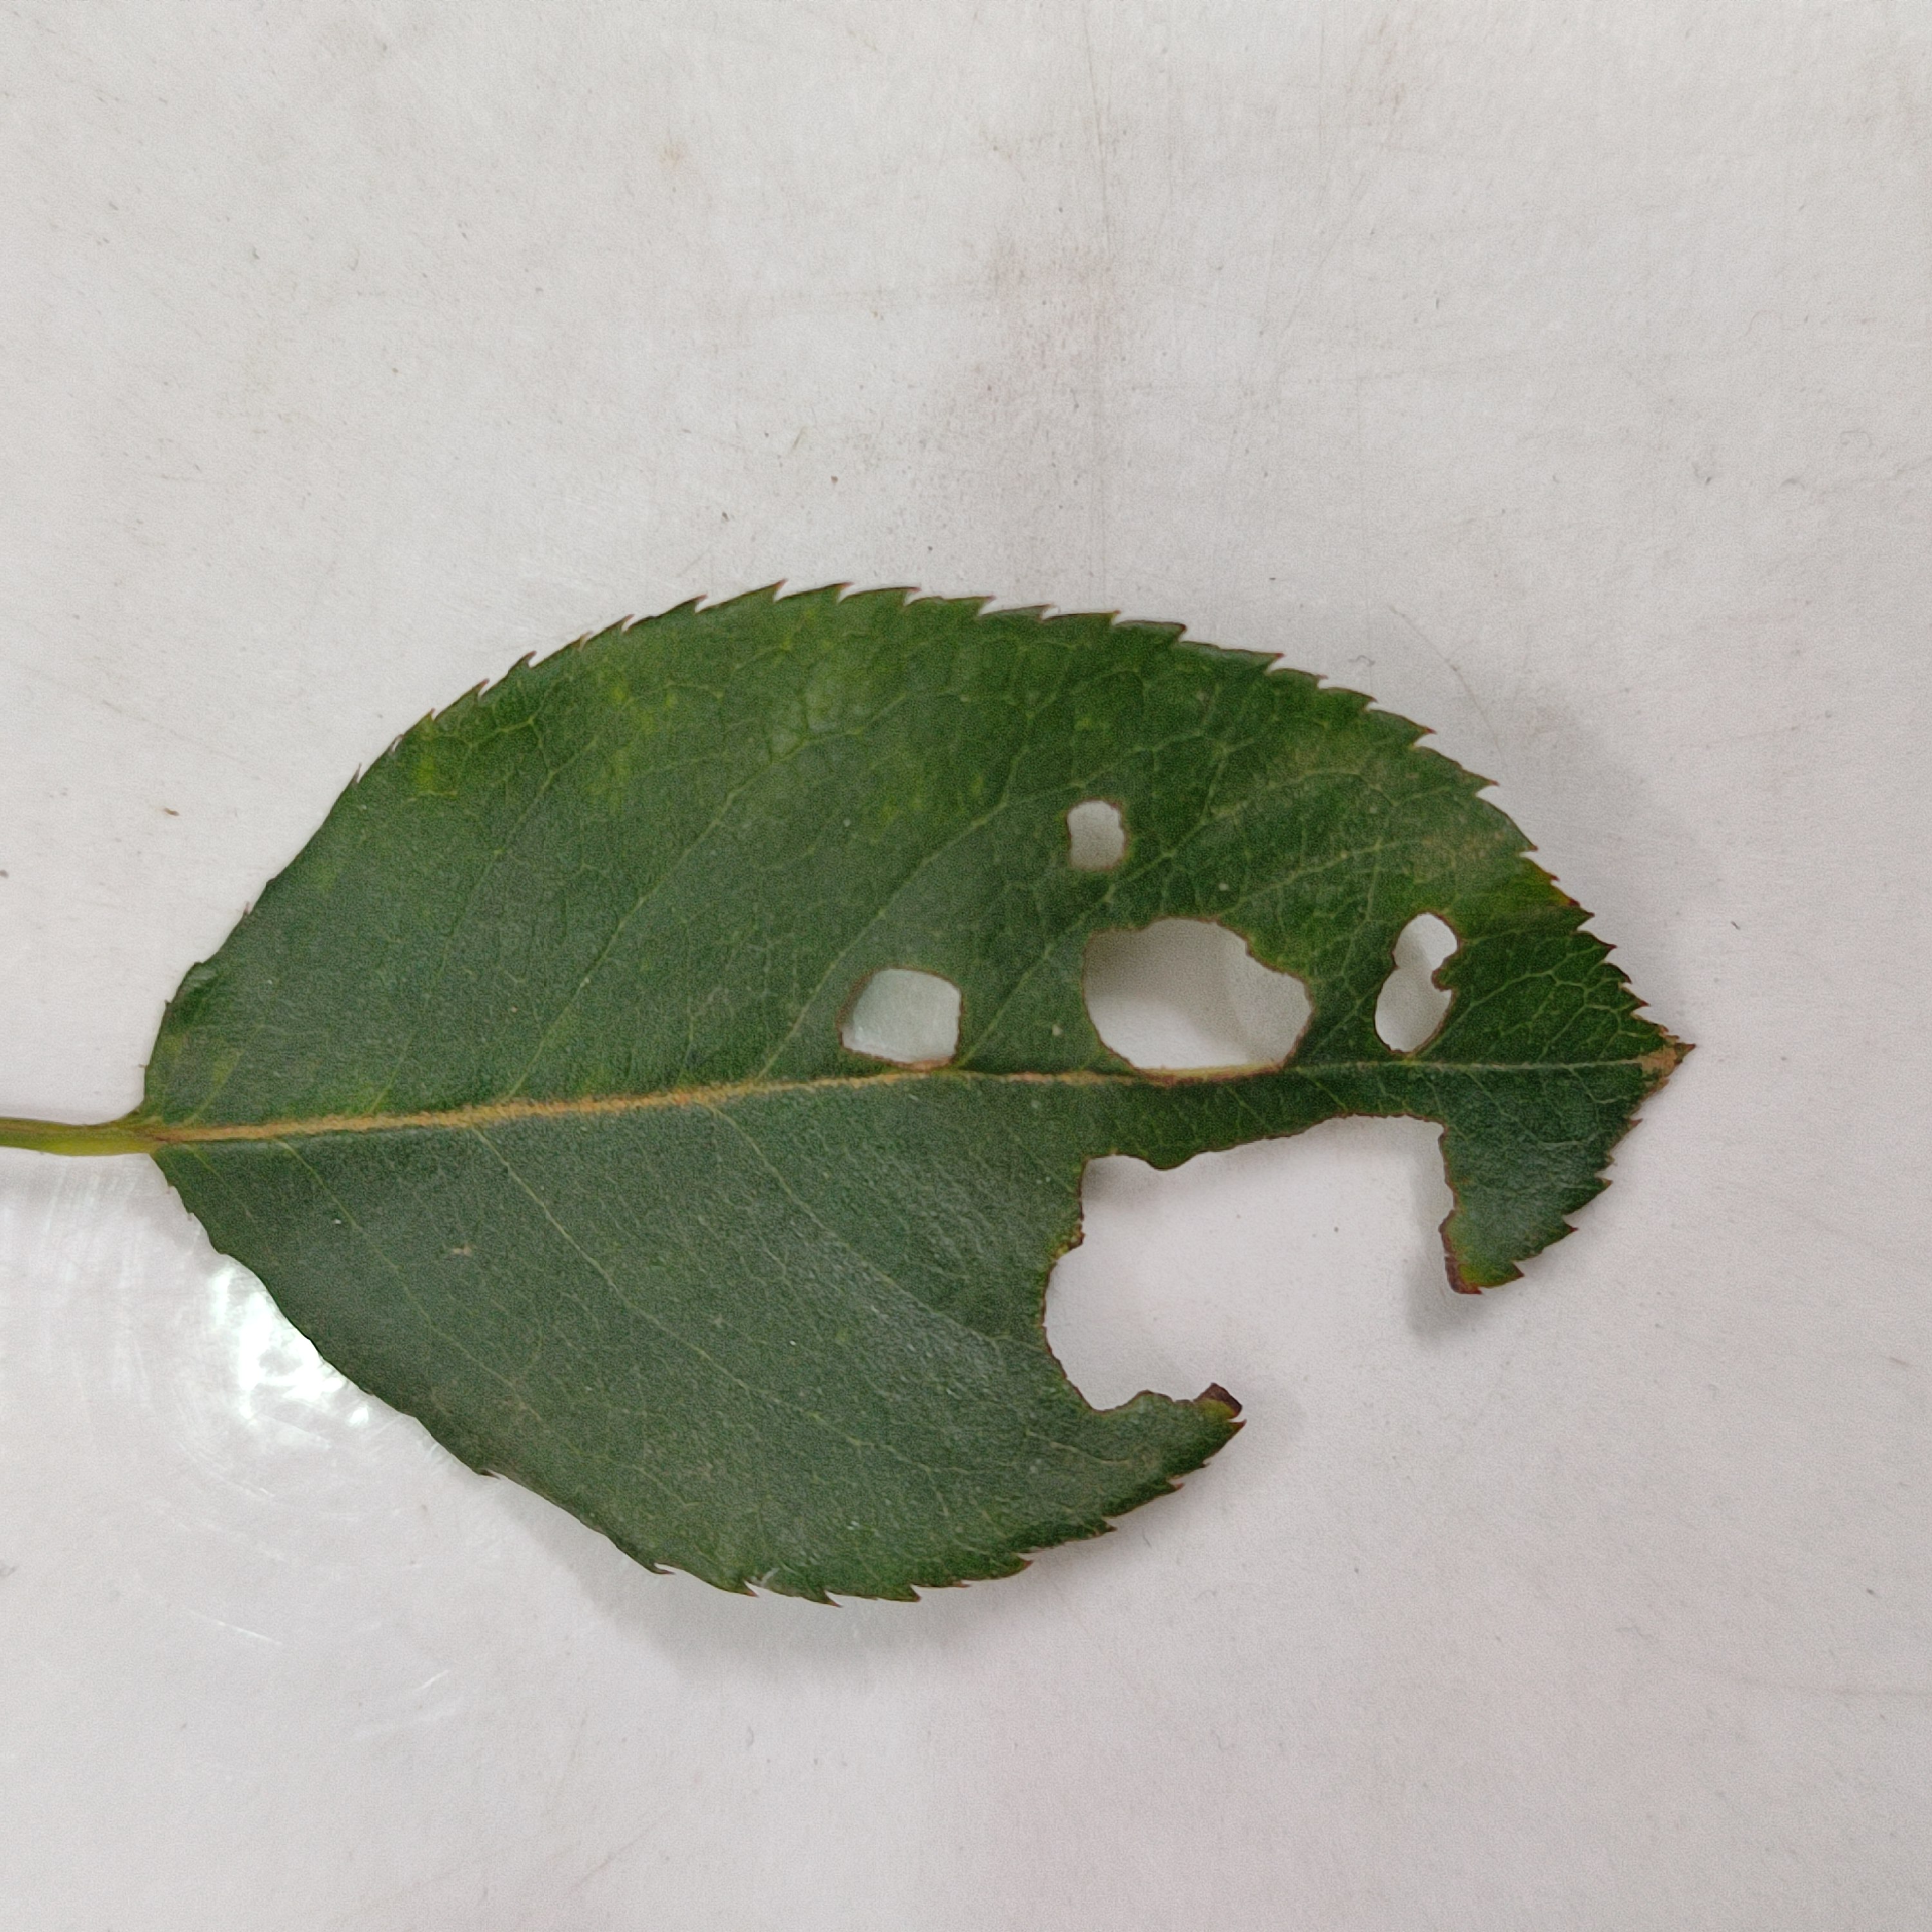
Label: Insect Hole